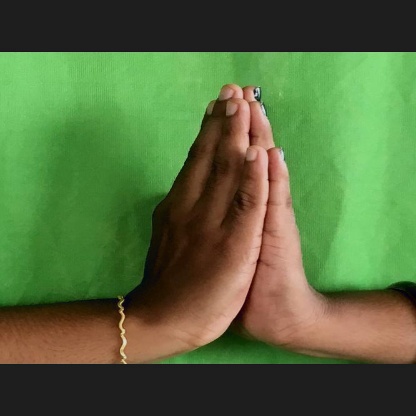
Mudra: Anjali